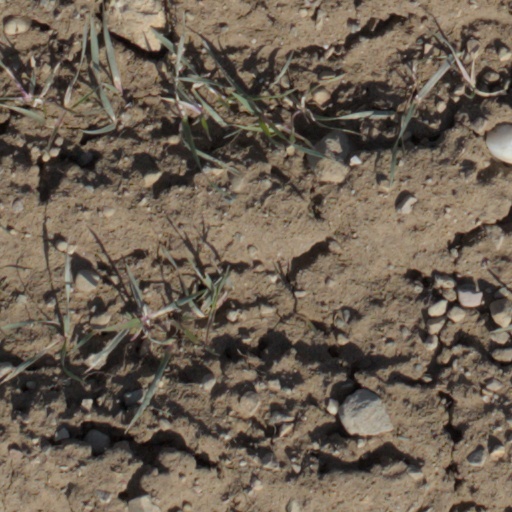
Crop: wheat